Gingival recession

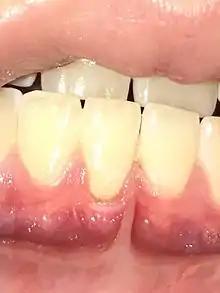
Advanced gingival recession. Note particularly severe recession on leftmost incisor.

If the gum recession is caused by gingivitis, the following symptoms may also be present: